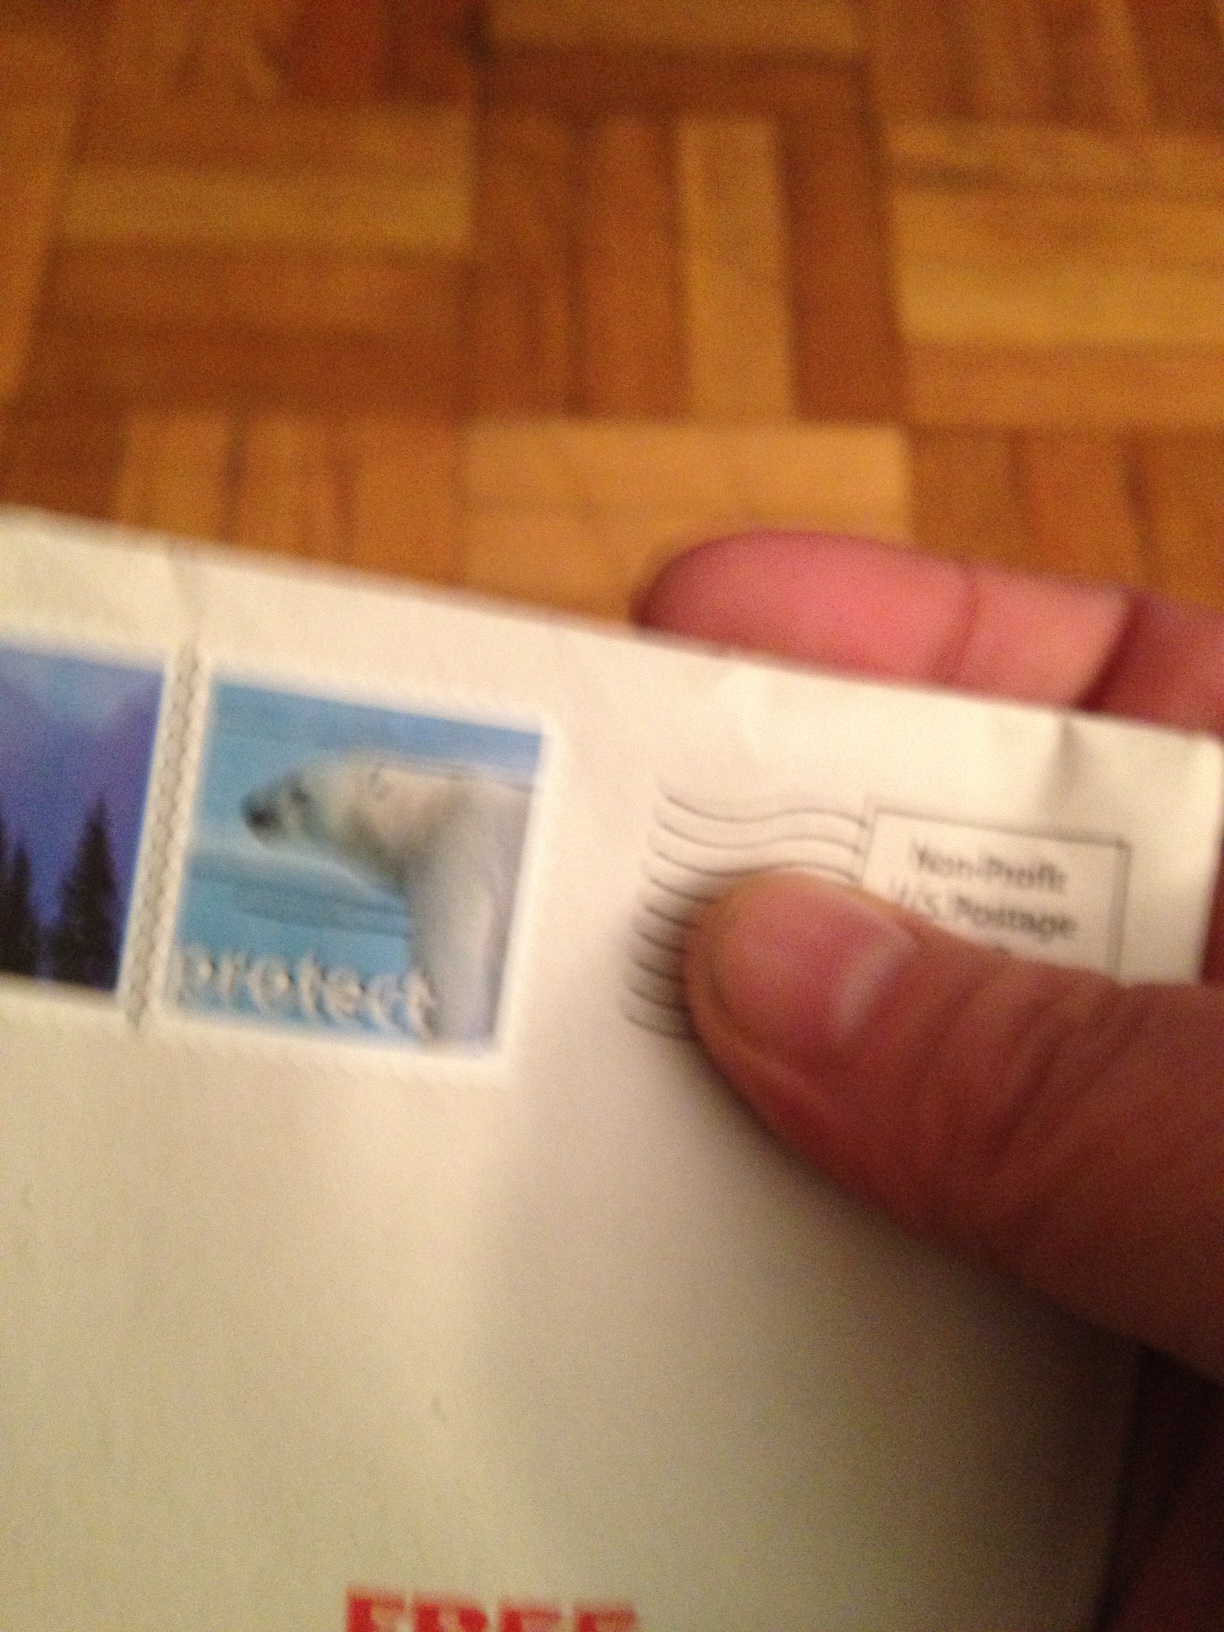Question: Can you tell me who this is from?
Answer: unanswerable